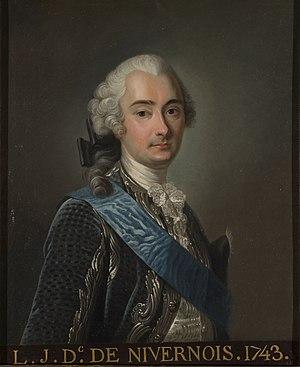
Louis-Jules-Barbon Mancini-Mazarin, duc de Nivernais (1716-1798)
Marie-Thérèse d'Estampes de La Ferté-Imbault est une salonnière française né le 20 avril 1715 à Paris, morte le 15 mai 1791 à Paris. Actionnaire de la Manufacture royale de glaces de miroirs par héritage paternel, elle usa de ses fréquentations de la cour de Louis XV – elle fut notamment proche de Marie-Louise de Rohan, gouvernante des enfants royaux, et de deux ministres, le comte de Maurepas et le cardinal de Bernis – pour obtenir le renouvellement des privilèges de la manufacture dans la seconde moitié du XVIIIe siècle.